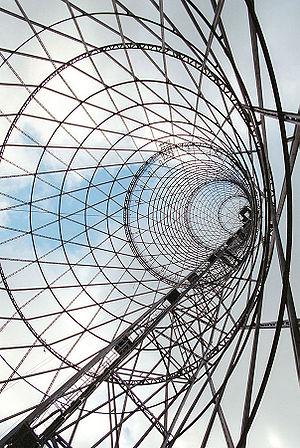
L'avant-garde russe est un terme générique désignant un large courant très influent d'art moderne qui est apparu en Russie, plus précisément dans l'Empire russe et en Union soviétique.
L’architecture constructiviste est un mouvement architectural qui s'est développé en Union soviétique dans les années 1920 et 1930. Elle allie une technologie et une ingénierie avancées avec une optique communiste affirmée. Alors que ce mouvement se divisait en plusieurs factions rivales, il fit éclore de nombreux projets originaux et réussit à mener à bien des réalisations, avant de tomber en disgrâce autour de 1932. Sa production a cependant eu une influence considérable sur l'architecture par la suite.